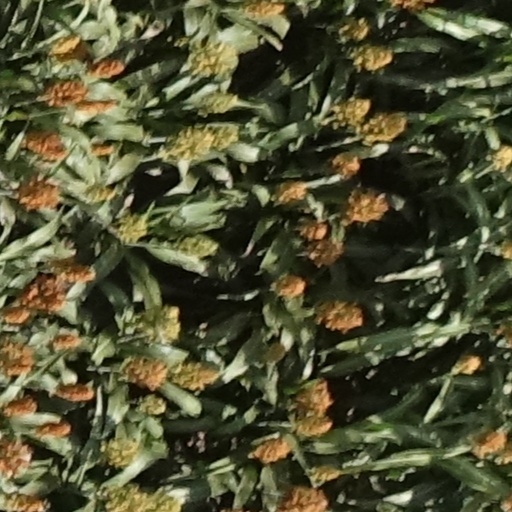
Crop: sorghum